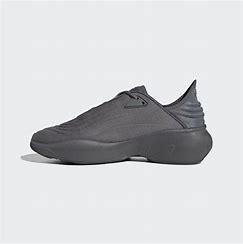
Brand: Adidas
Model: Adifom Sltn